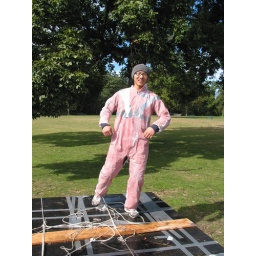
boy in pink